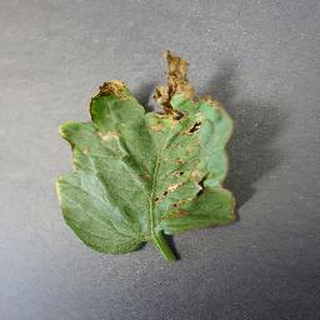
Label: tomato_bacterial_spot